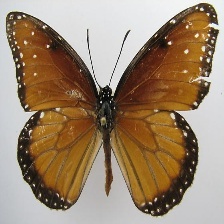
Species: STRAITED QUEEN
Butterfly family (ImageNet category): monarch